Death of Abdulredha Buhmaid

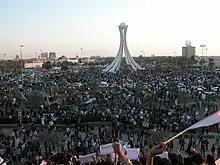
Protesters gather for the first time in Pearl Roundabout on 15 February.

Inspired by the successful uprisings in Egypt and Tunisia, protests erupted in Bahrain on 14 February. During the day named as the Day of Rage, over 6,000 people participated in fifty-five demonstrations and political rallies in twenty-five different locations throughout Bahrain. Security forces responded to protests by firing tear gas, rubber bullets, sound bombs and birdshot. More than thirty protesters were injured and Ali Mushaima died as a result of birdshot injury in his back. The following day, during the deceased funeral, another protester was killed the same way. Angry protesters marched to and occupied Pearl Roundabout. By nightfall, their numbers had swelled to over 10,000. On 16 February, thousands of protesters continued to occupy Pearl Roundabout.